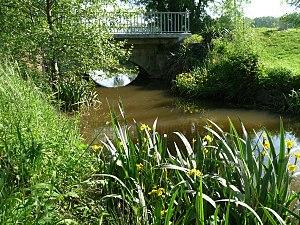
le Beau à Challignac (pont D.24, les Terrodes), limite Salles-de-Barbezieux (vue de l'amont), Charente, France
Challignac est une commune du sud-ouest de la France, située dans le département de la Charente.
Le Beau est un ruisseau du sud-ouest de la France et un affluent du Né, c'est-à-dire un sous-affluent de la Charente. Il arrose le département de la Charente.